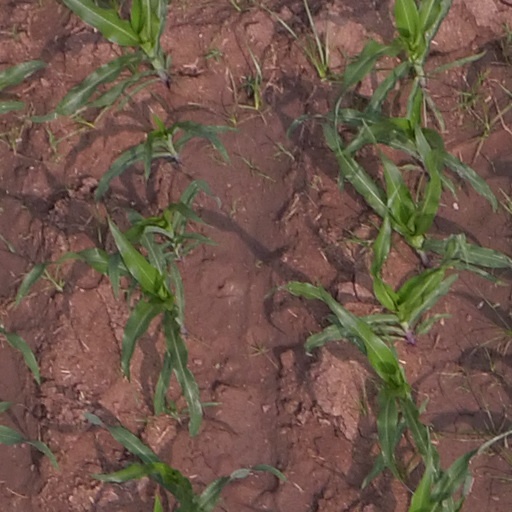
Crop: maize; corn